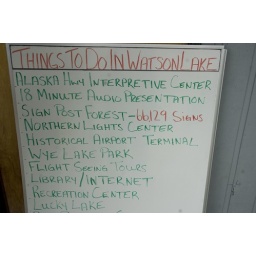
the sign post forest had 66,129 signs in it the day we visited